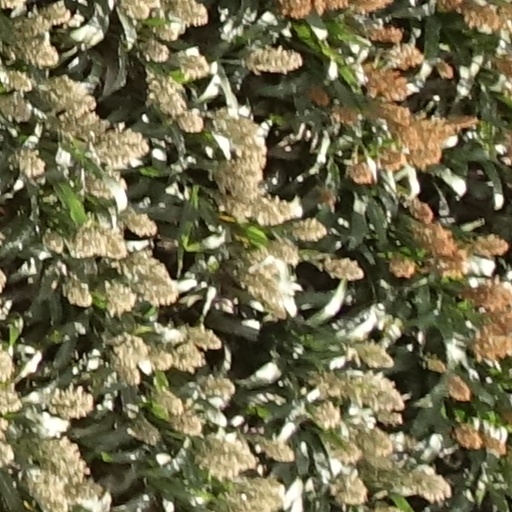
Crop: sorghum